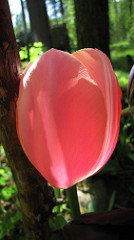
Flower: tulip